Francesc Miralles i Galaup

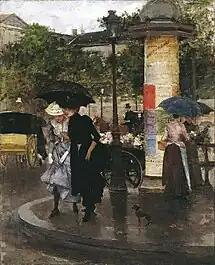
Street Scene on a Rainy Day (c.1891)

He suffered from chronic bronchitis so, after his parents had died (within a year of each other), he decided to return to Barcelona, seeking a milder climate. His sister Carmen had already returned there years before, after her marriage, so he had no relatives left in Paris. Rumors, however, suggested that his real reason for leaving was that his paintings were going out of style. Whatever the reason, he arrived in Barcelona in 1893 and his home soon became a gathering place for the creative community. He continued to exhibit at the Salon in Paris, but never repeated his earlier successes. To help him re-establish himself, his brother-in-law, (a wealthy manufacturer and philanthropist), obtained a commission for him to decorate the ceiling of a new private concert hall at the Liceu.